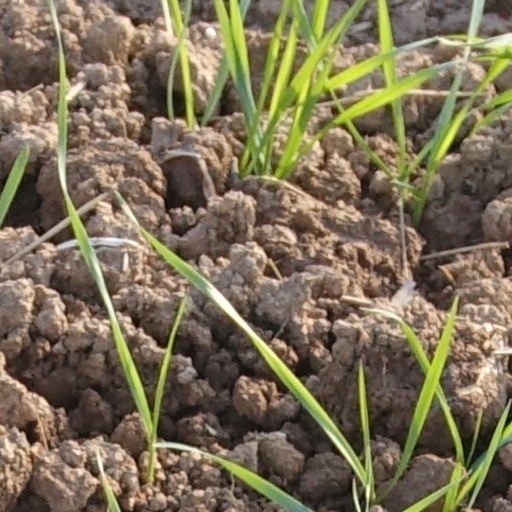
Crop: wheat